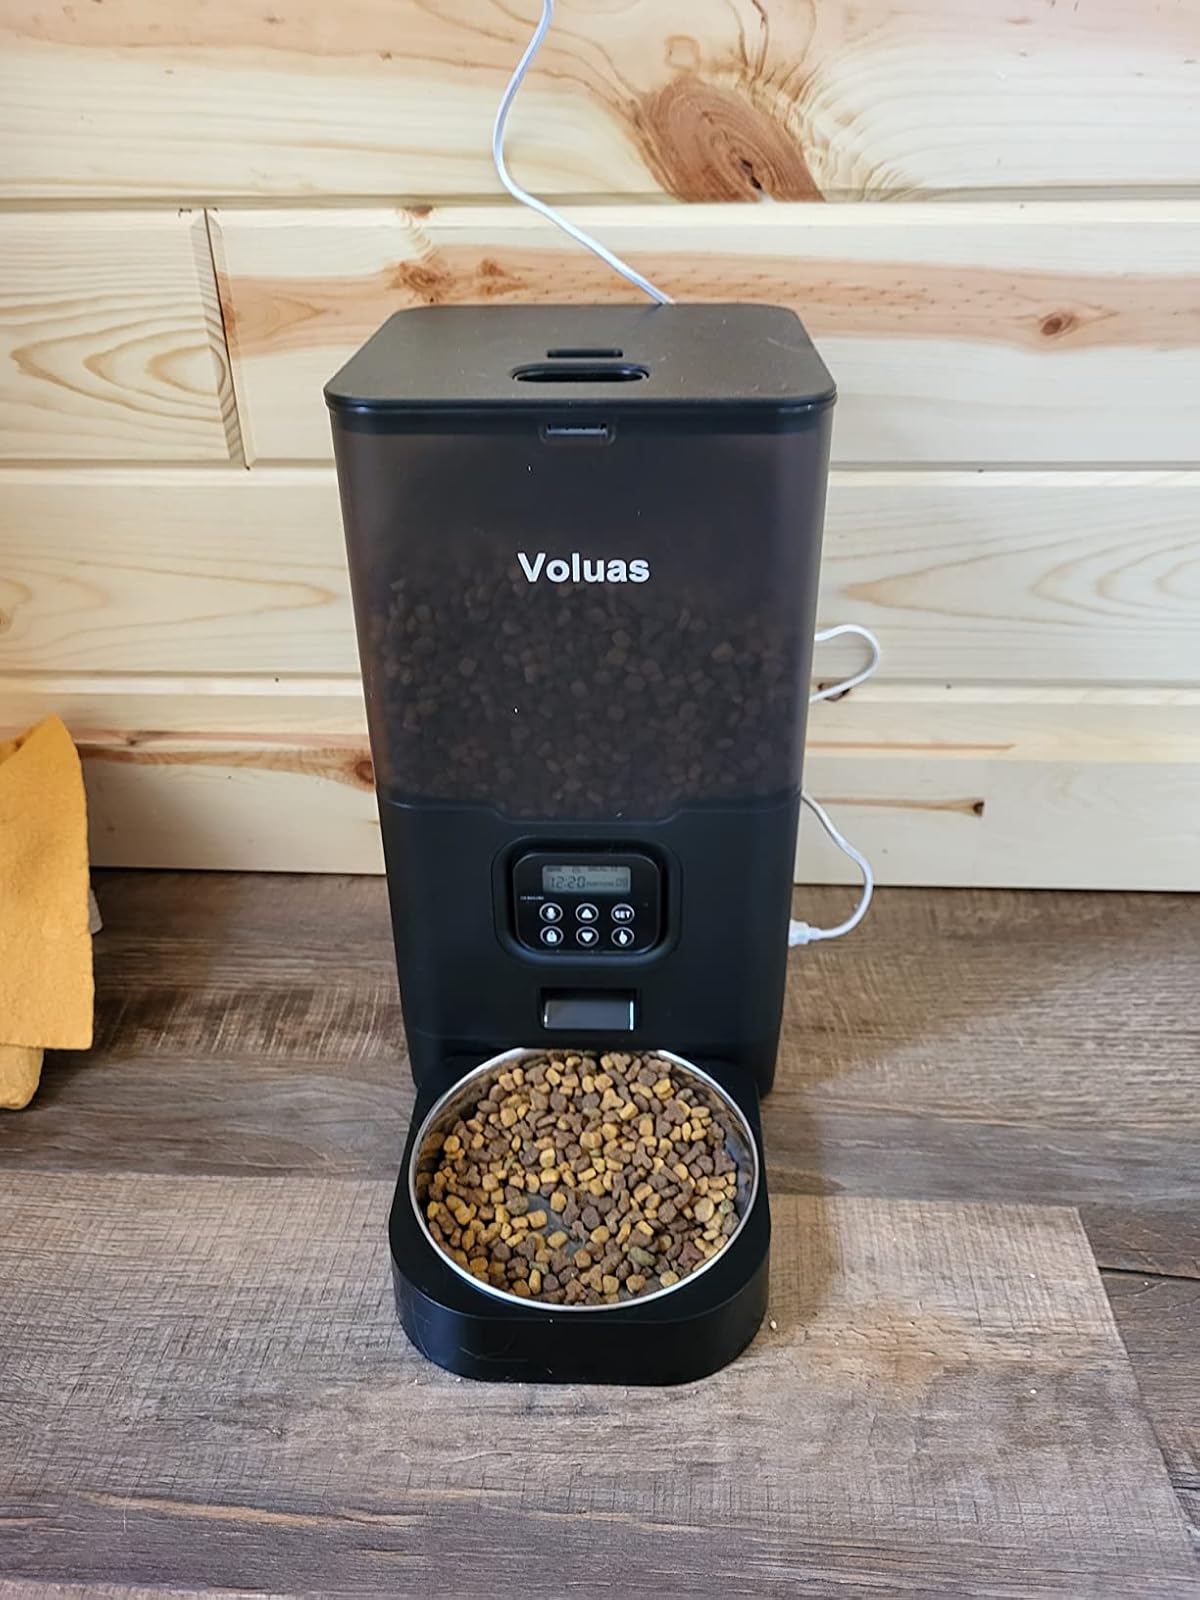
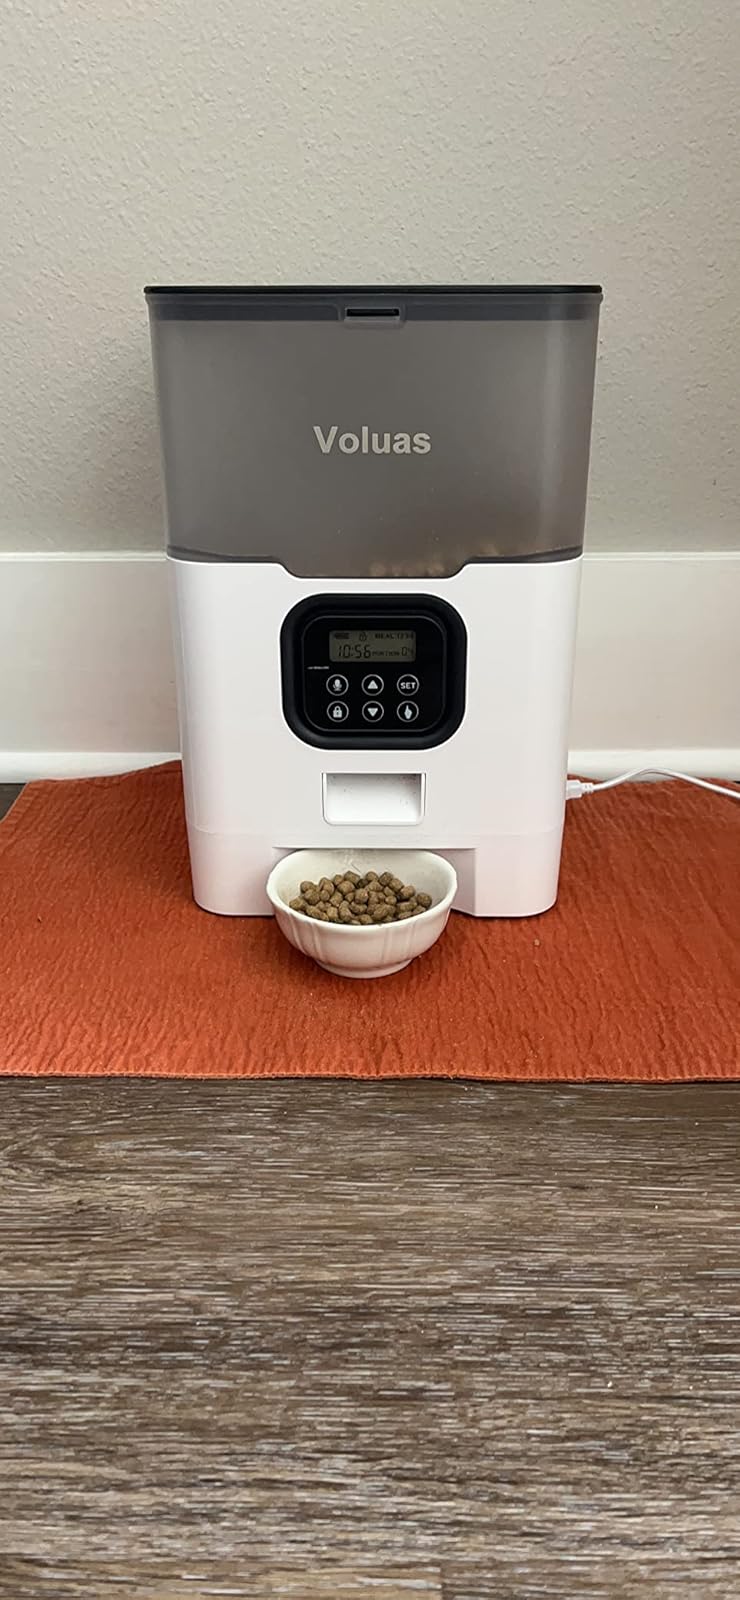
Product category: items_feeder
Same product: no